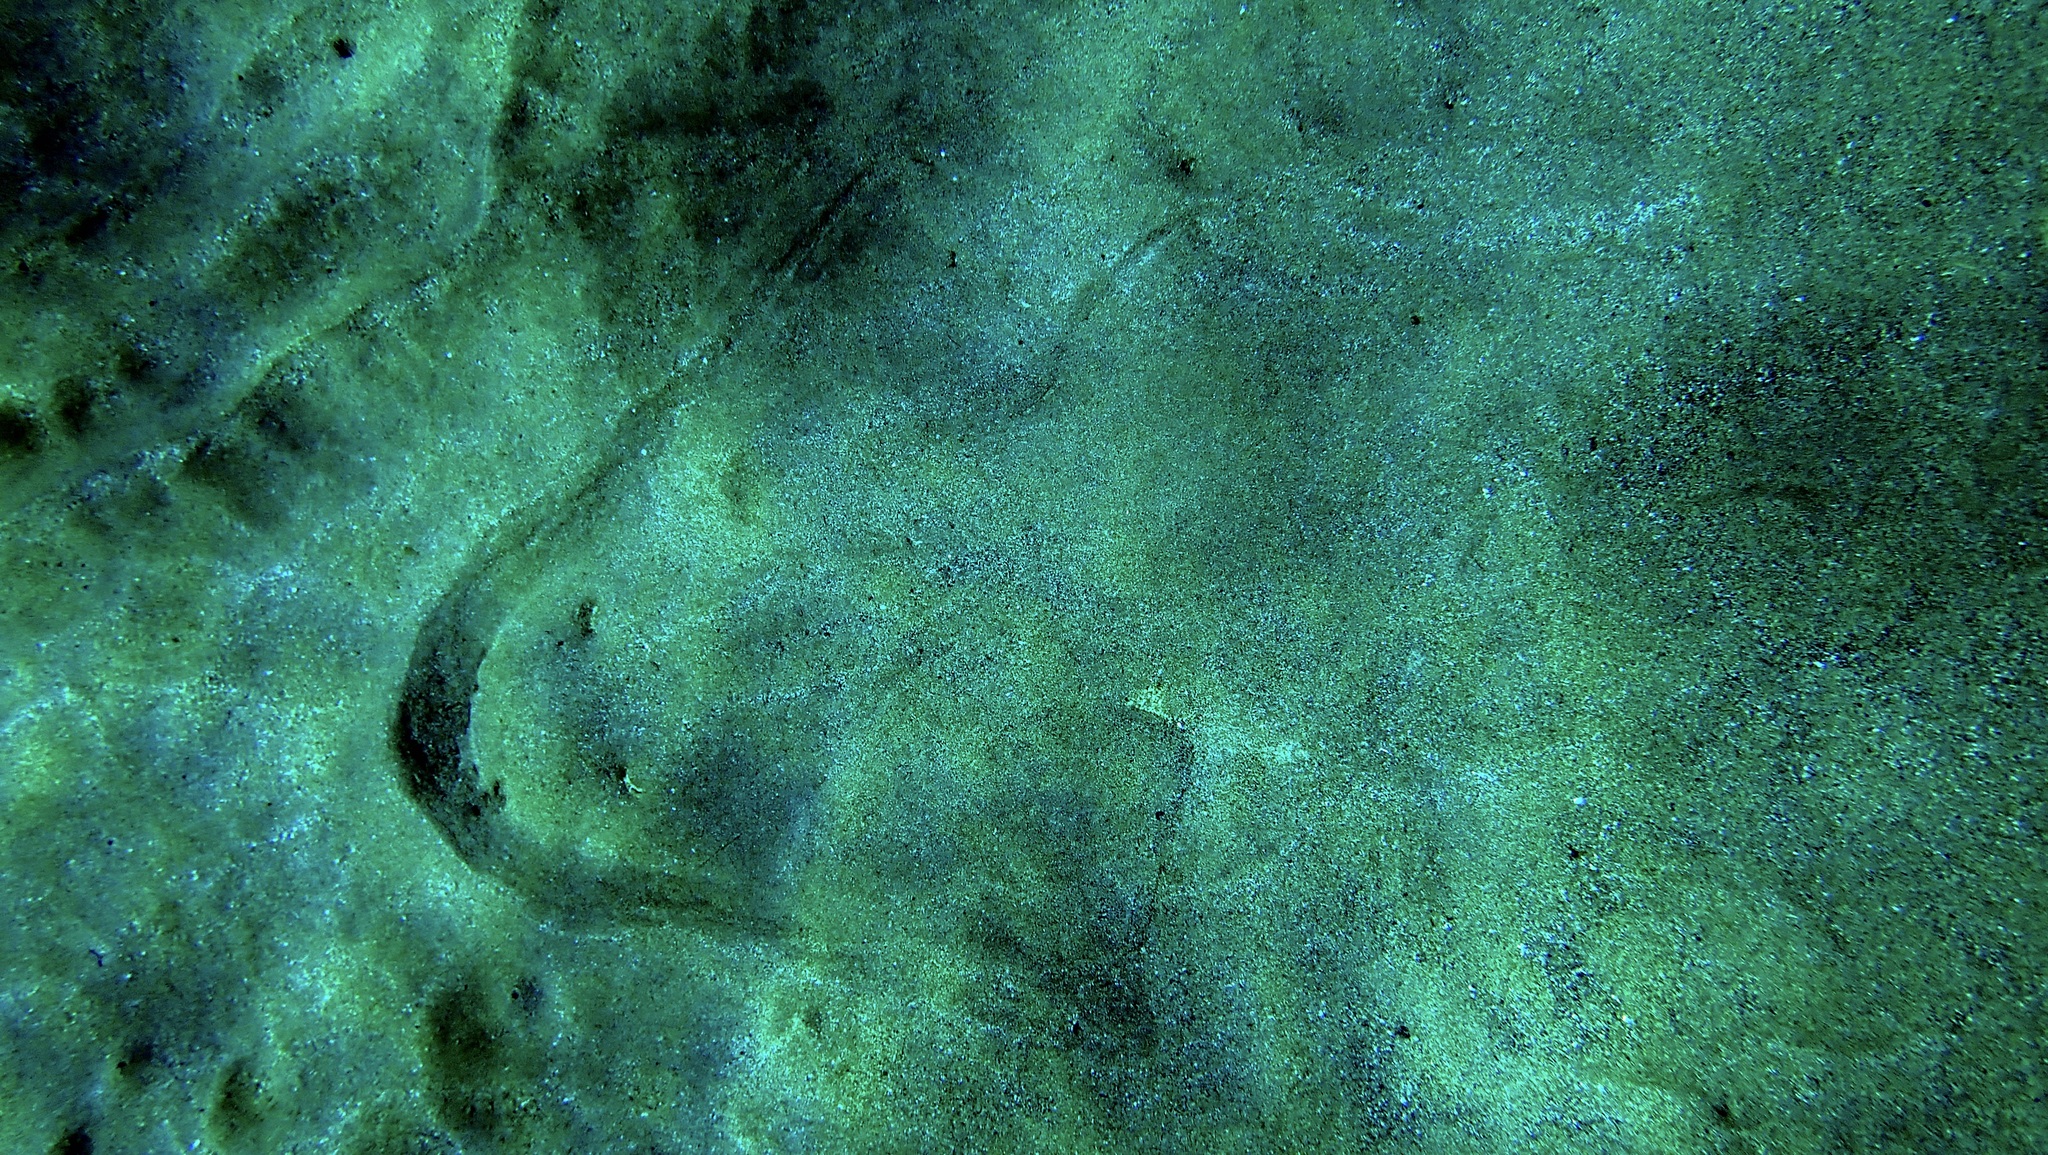
fish (species not among the labelled classes)